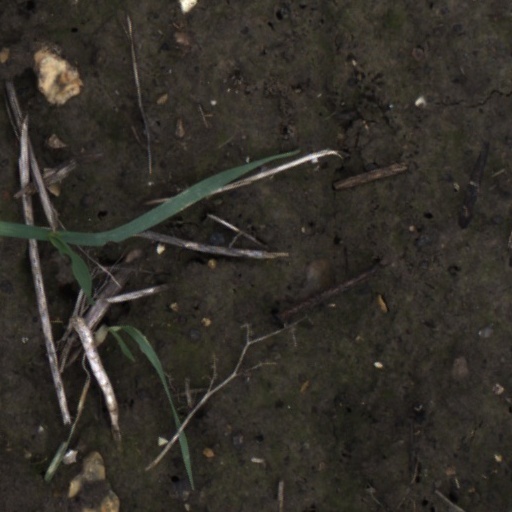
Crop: wheat